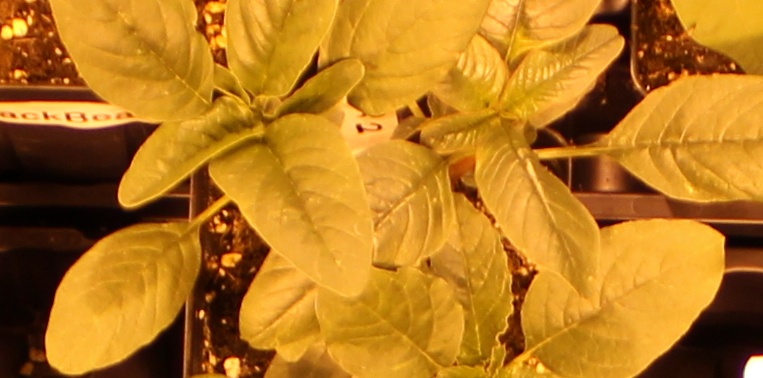
Label: Waterhemp